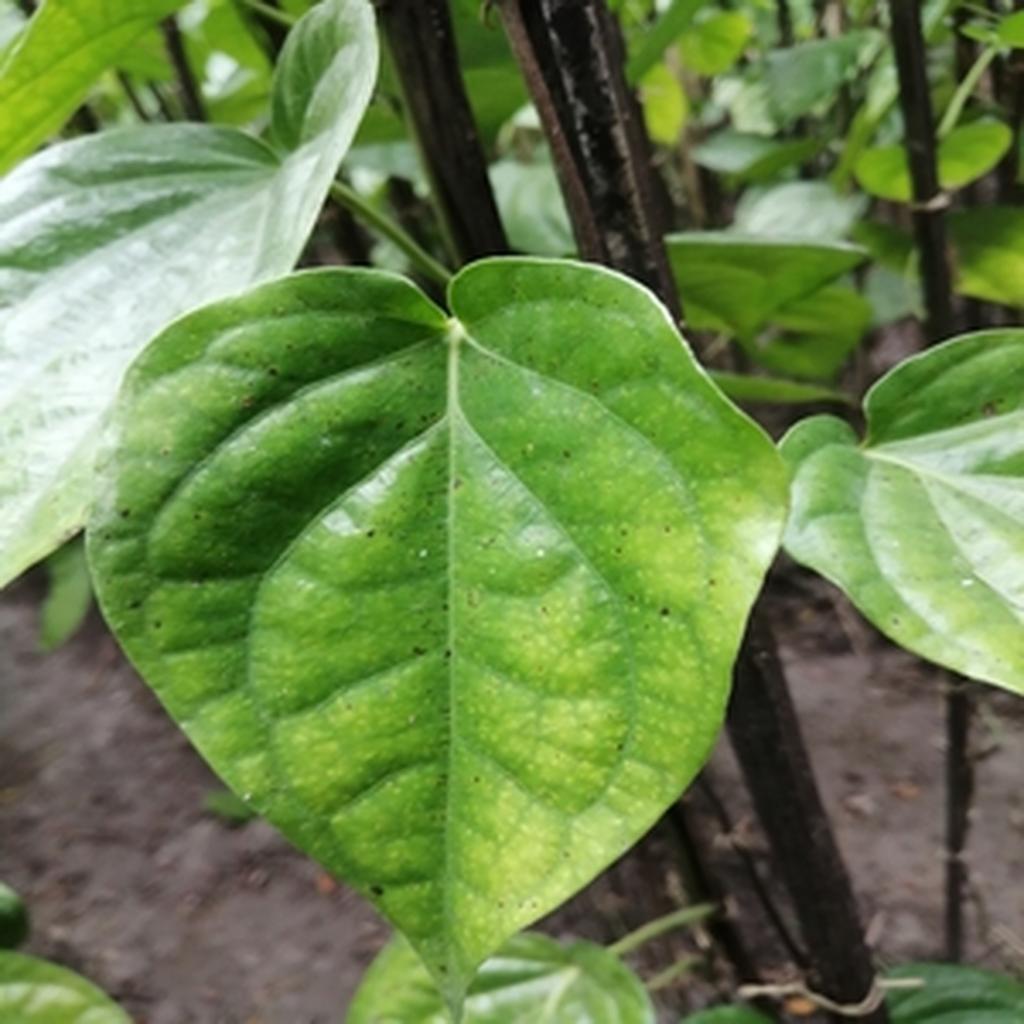
Label: Leaf_Spot